Gabriel Gracida

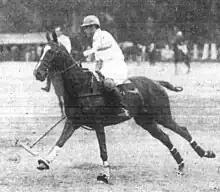
Gracida, circa 1950

Gabriel Gracida (born 1 May 1900, date of death unknown) was a Mexican equestrian. He competed at the 1928 Summer Olympics and the 1948 Summer Olympics.